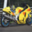
Label: motorcycle